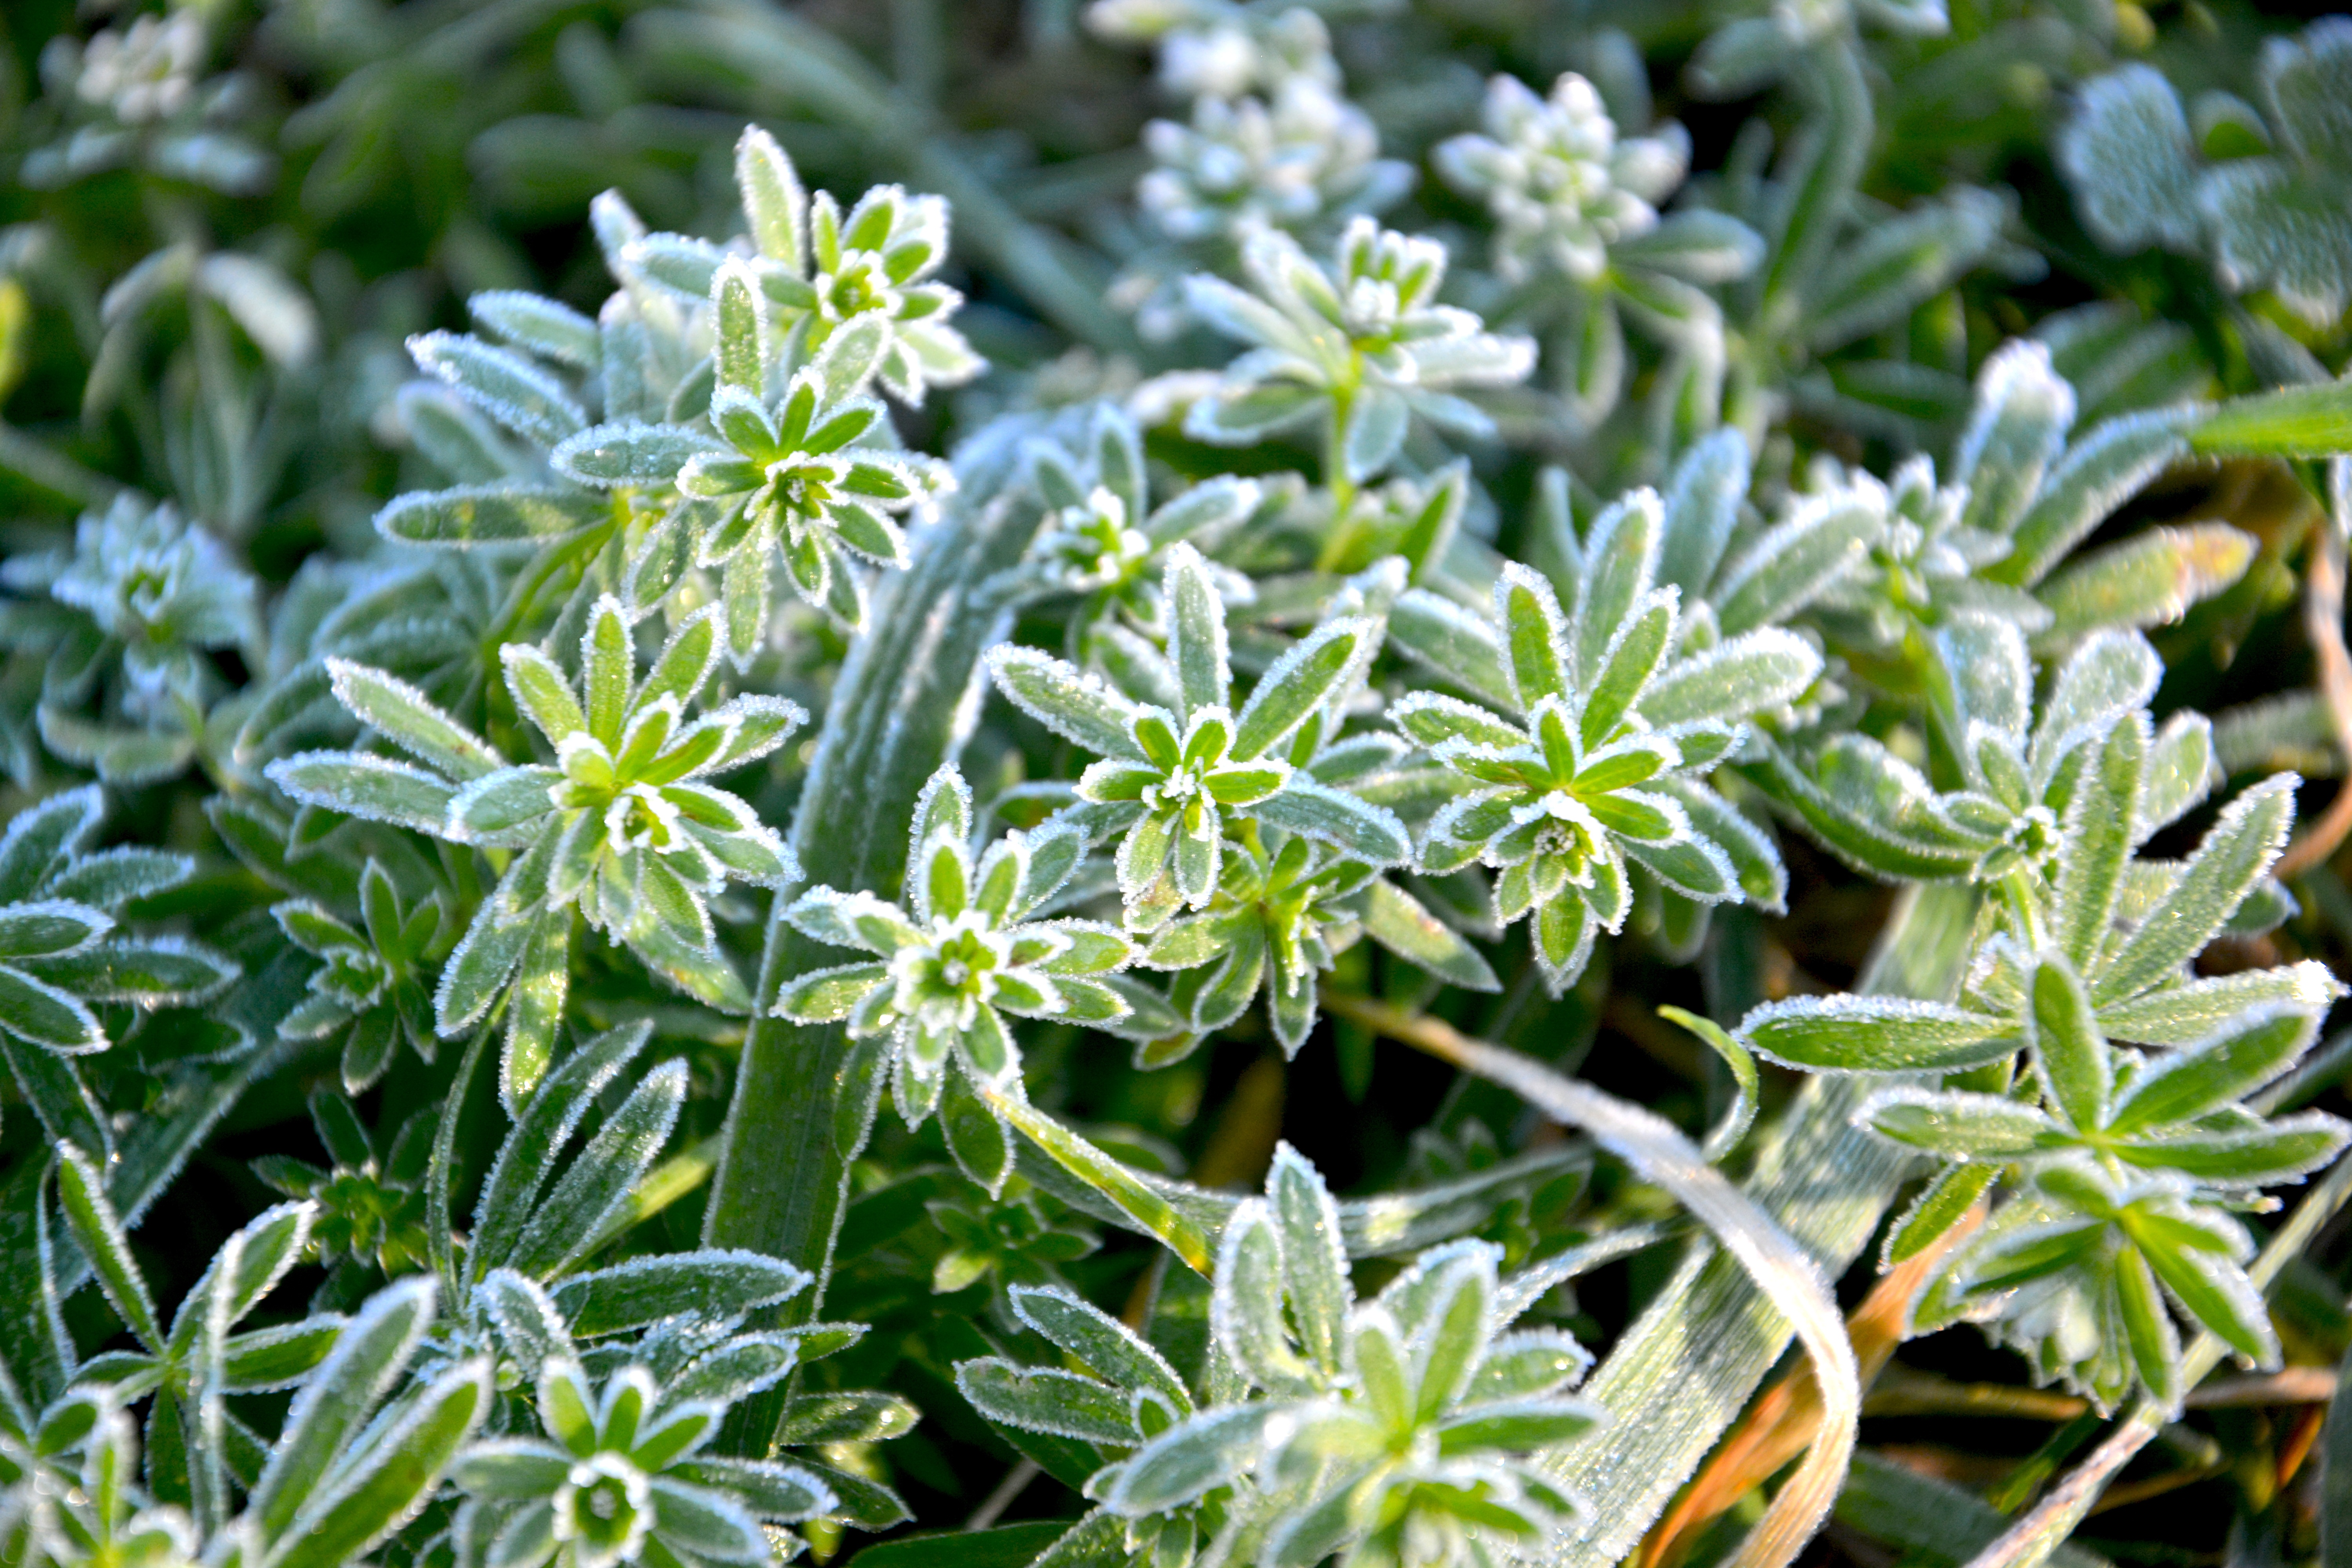
grass, winter, plant, flower, herb, evergreen, botany, flora, wildflower, strand, shrub, gel, rosemary, frozen leaves, edelweiss, flowering plant, daisy family, subshrub, frozen flower, land plant, sweetscented bedstraw, grass jelly